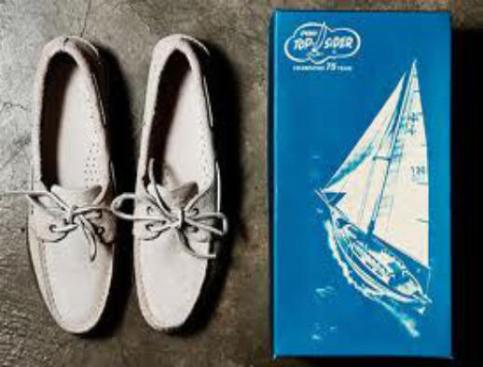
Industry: Clothes